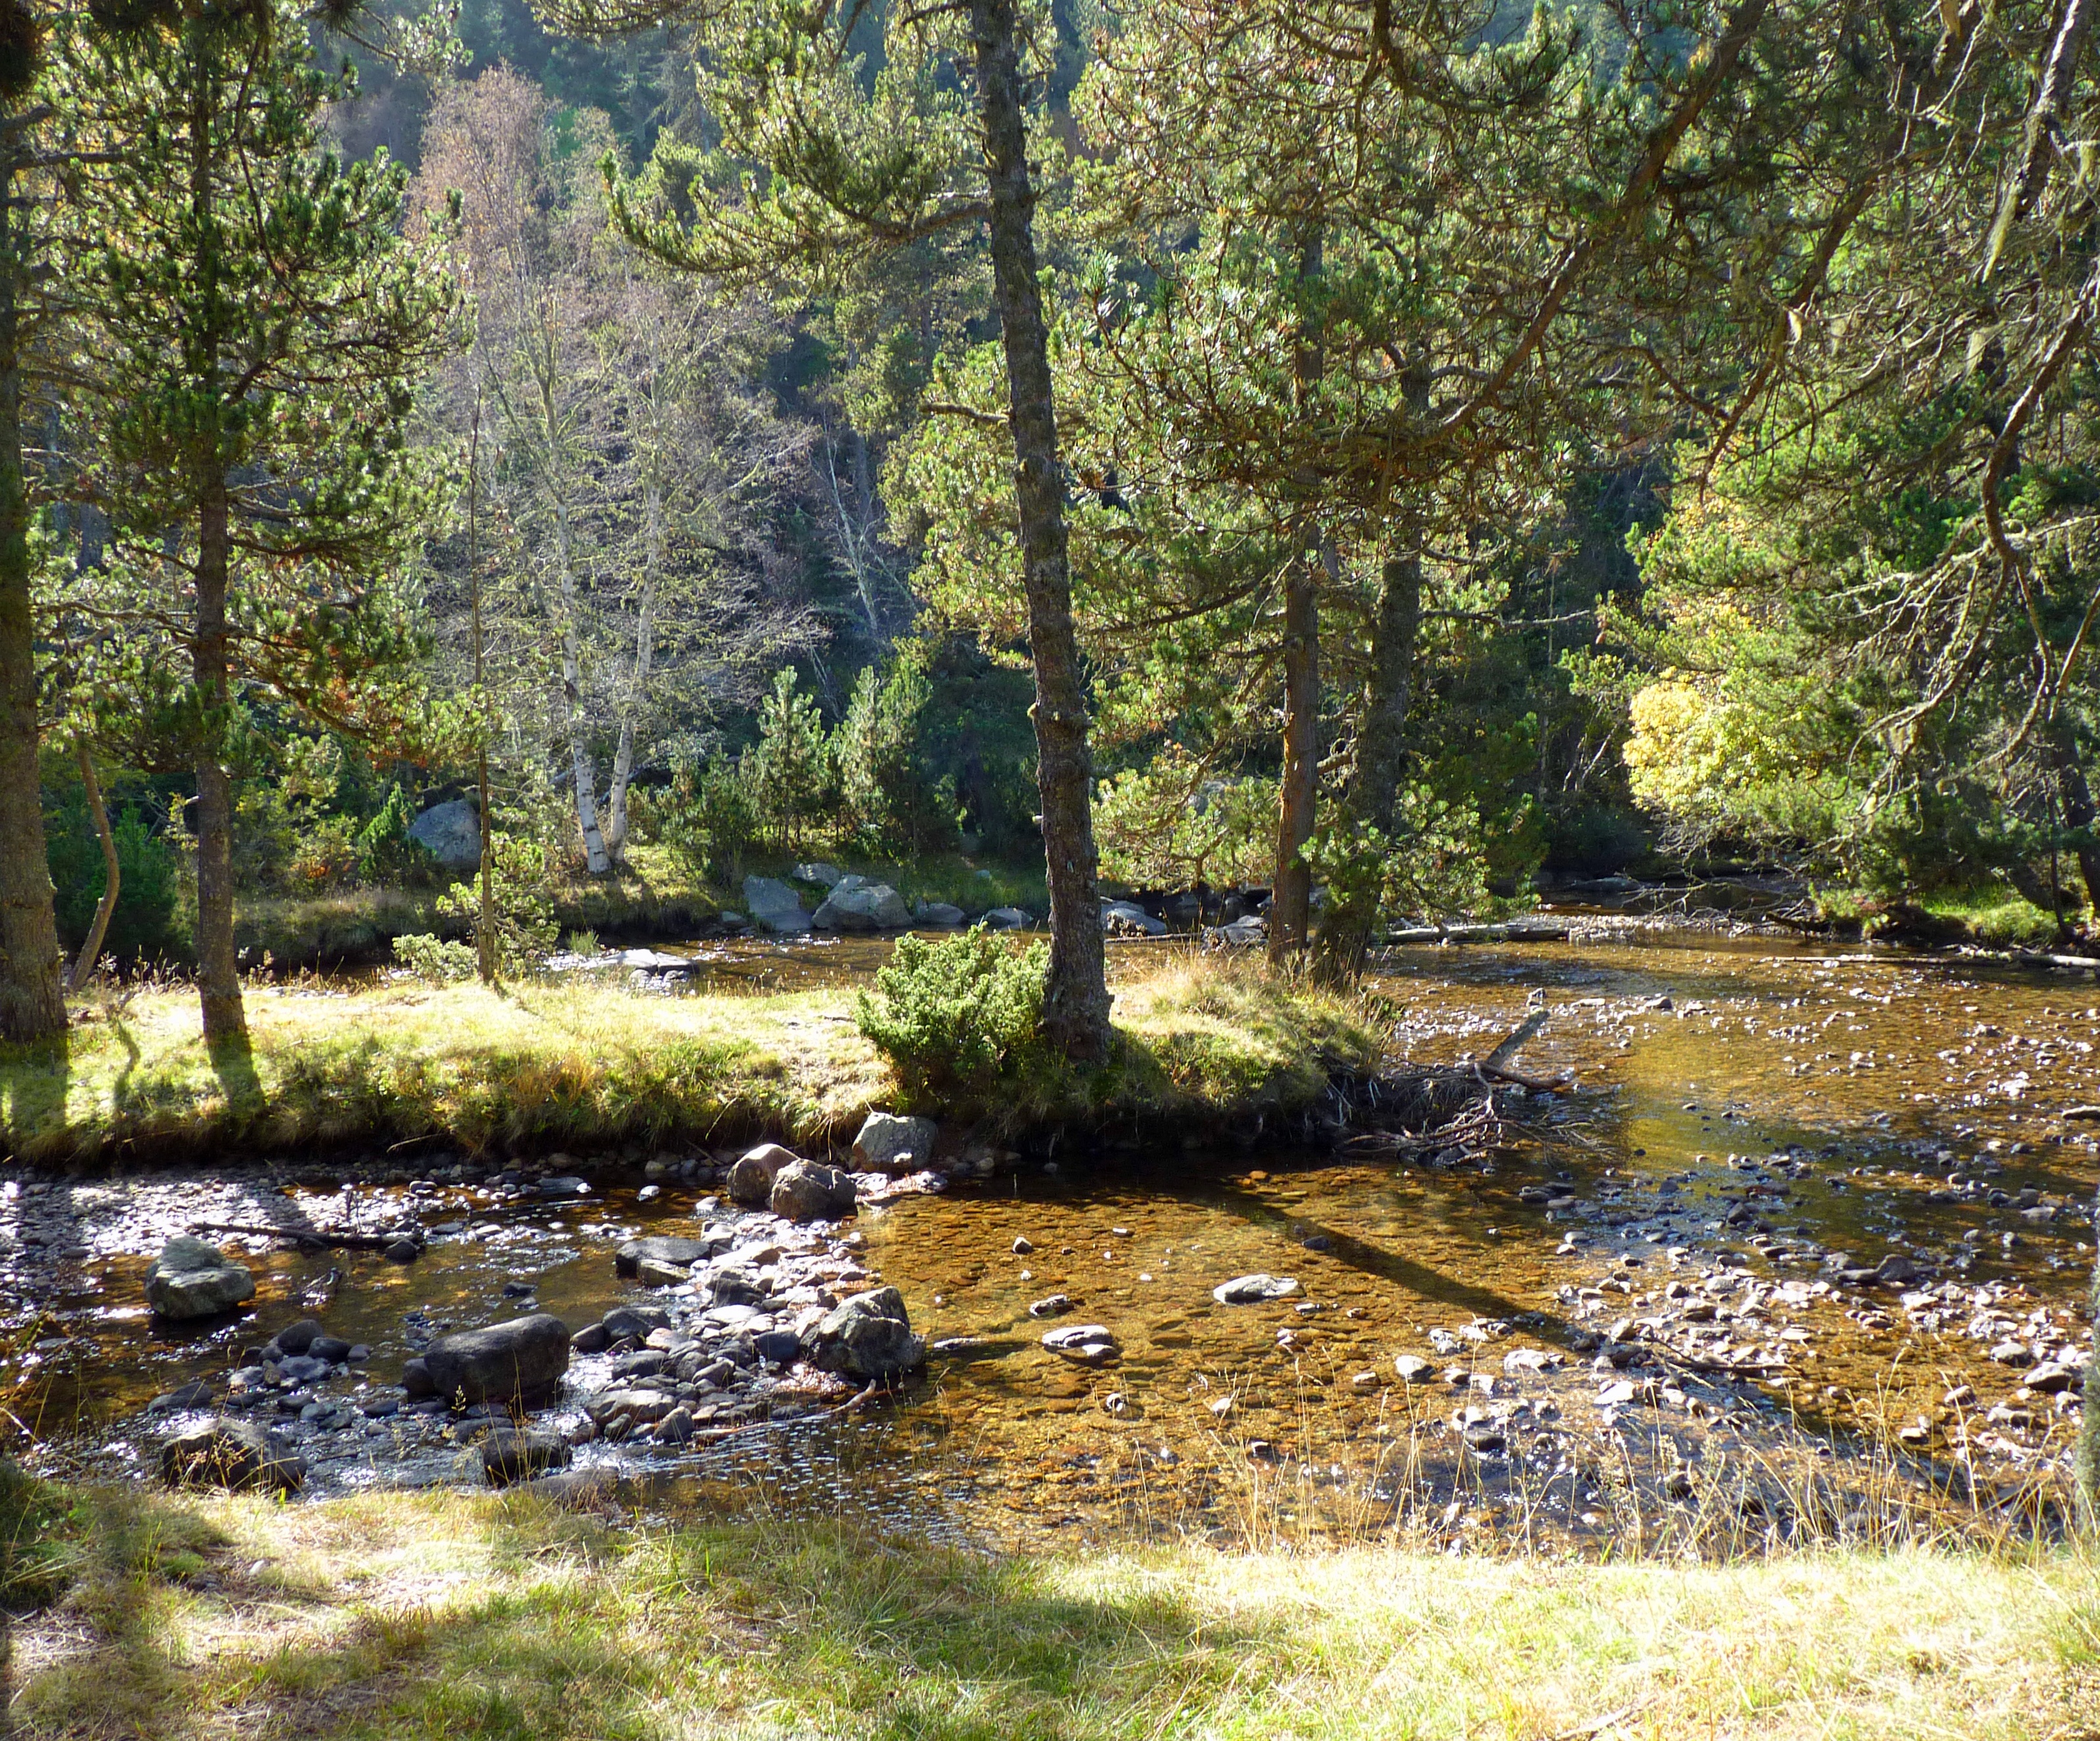
landscape, tree, water, nature, forest, creek, swamp, wilderness, mountain, lake, river, pond, clear, stream, autumn, rapid, body of water, trees, wetland, woodland, habitat, ecosystem, watercourse, water courses, nature reserve, natural environment